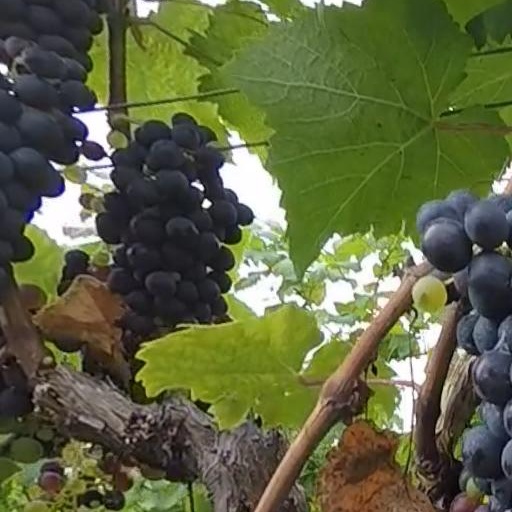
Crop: grape